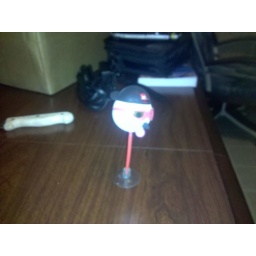
Some scary jack in the box suction cup thingy! Side View.